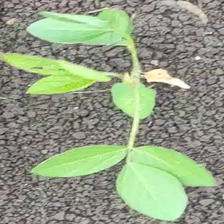
Weed species: Asian_Pigeonwings_(Clitoria Ternatea)